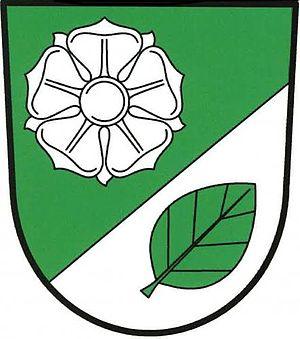
Dudín est une commune du district de Jihlava, dans la région de Vysočina, en Tchéquie. Sa population s'élevait à 192 habitants en 2019.